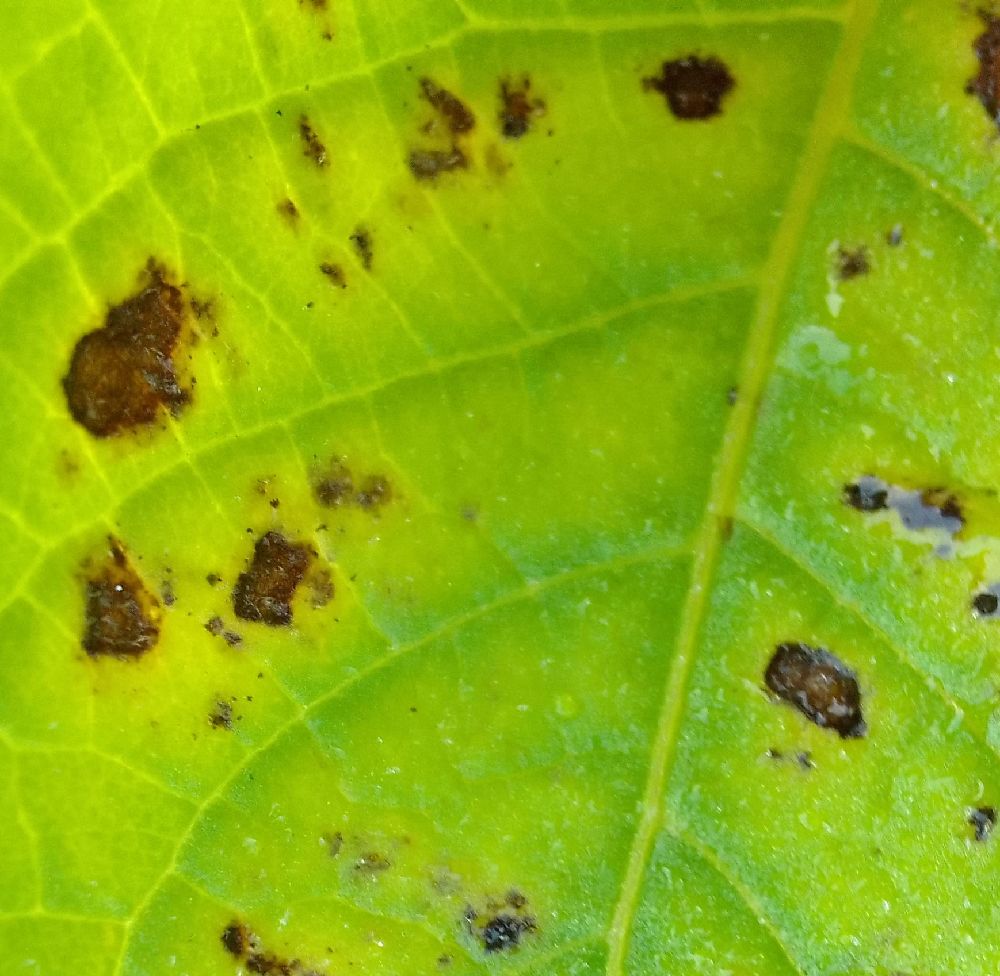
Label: Early blight